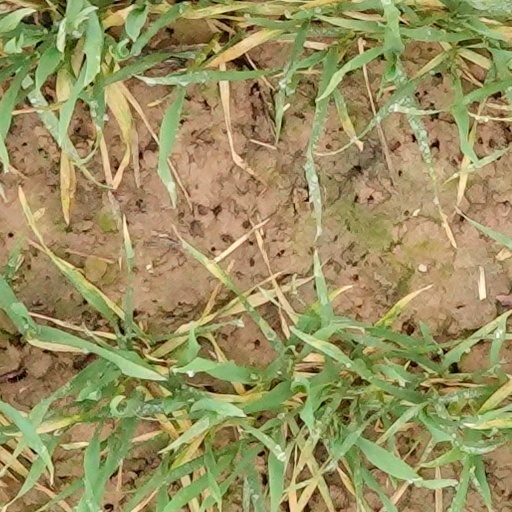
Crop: wheat